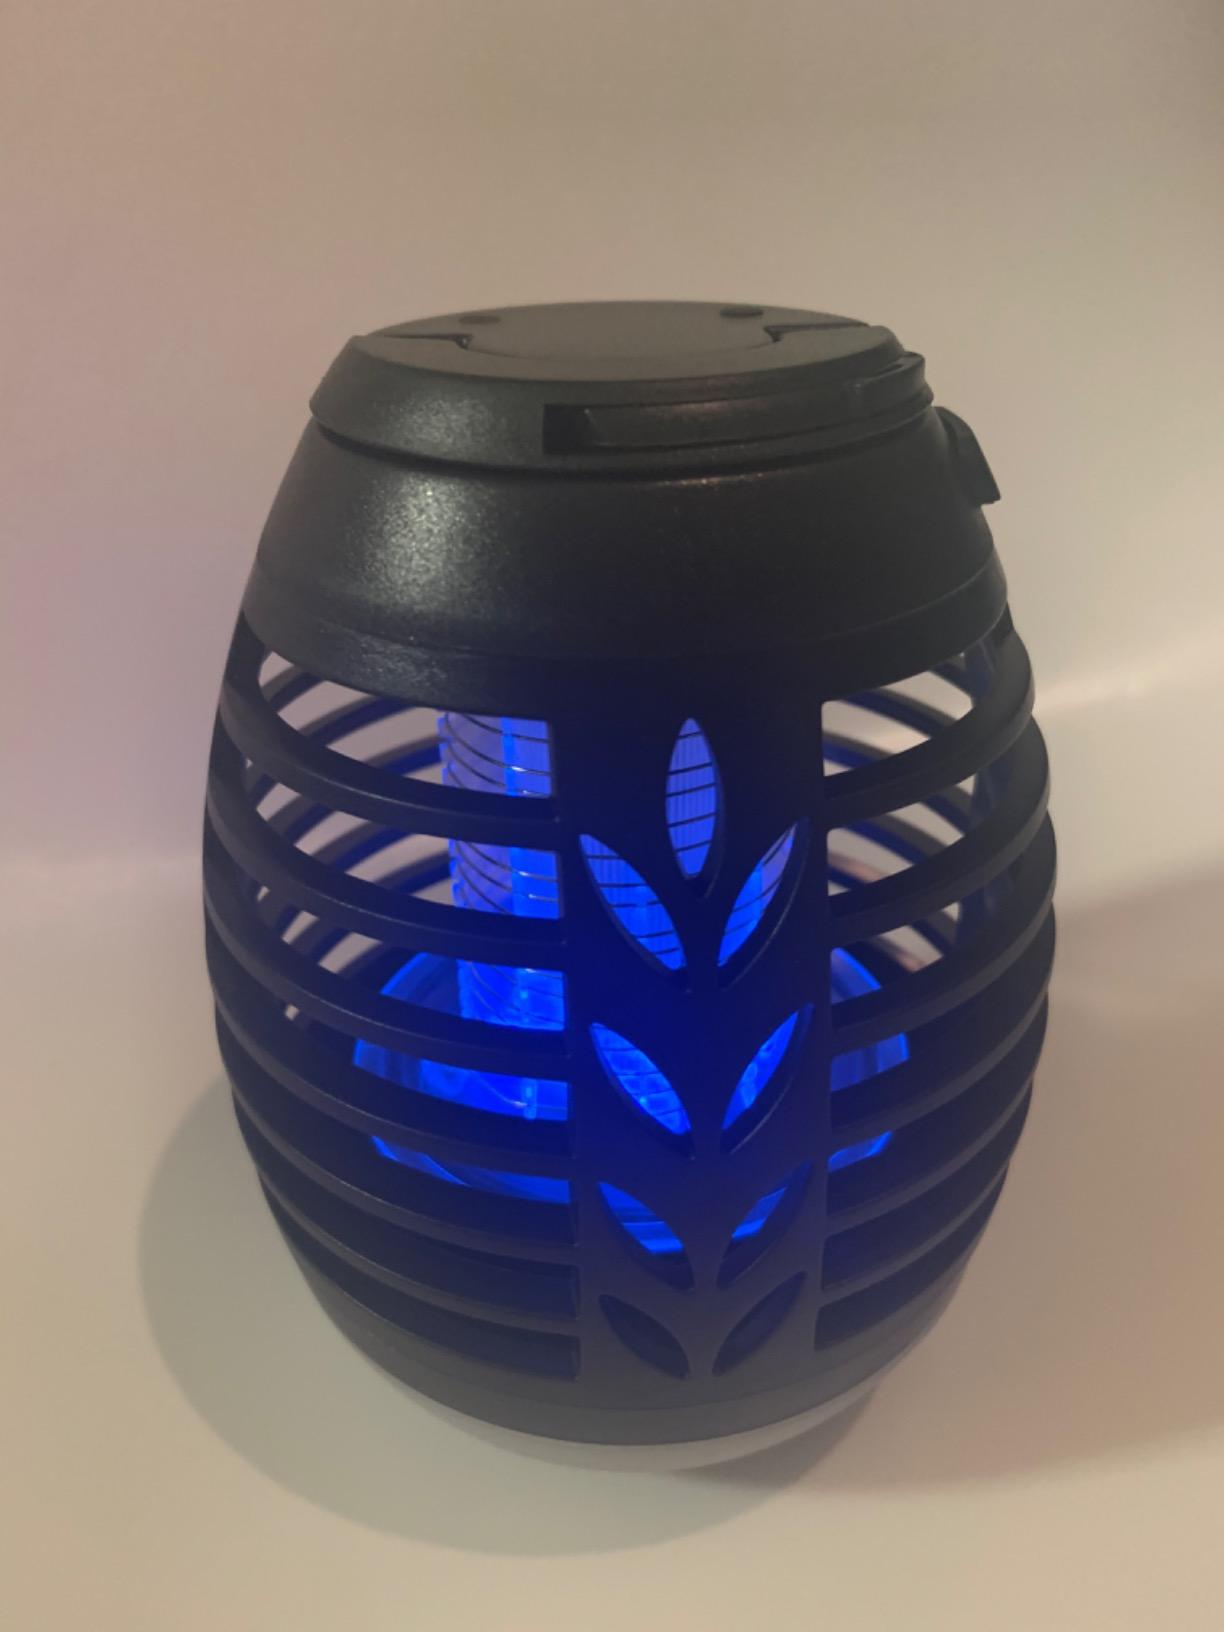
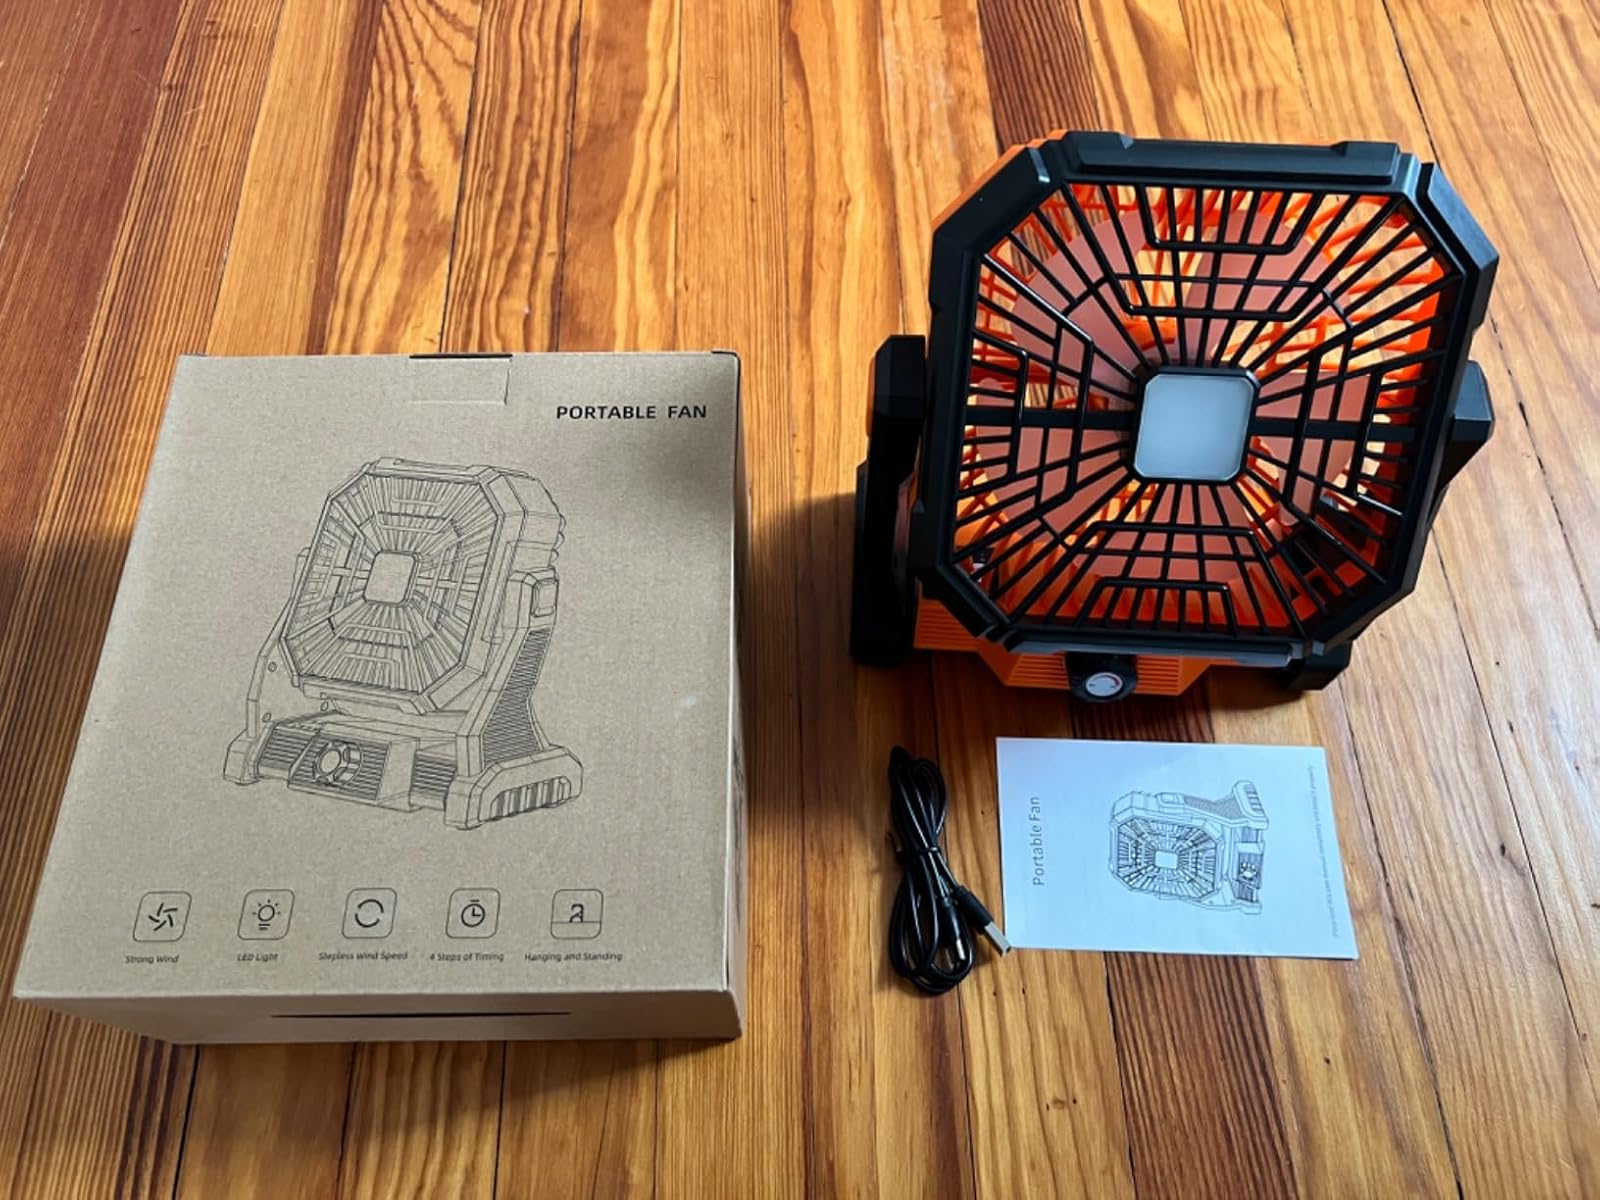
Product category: lantern
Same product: no